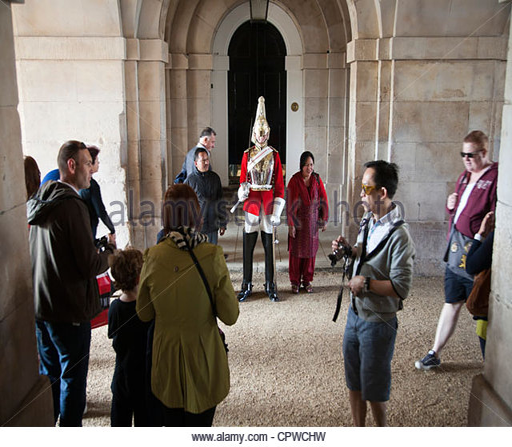
a soldier stands as tourist stand next to him for photographs